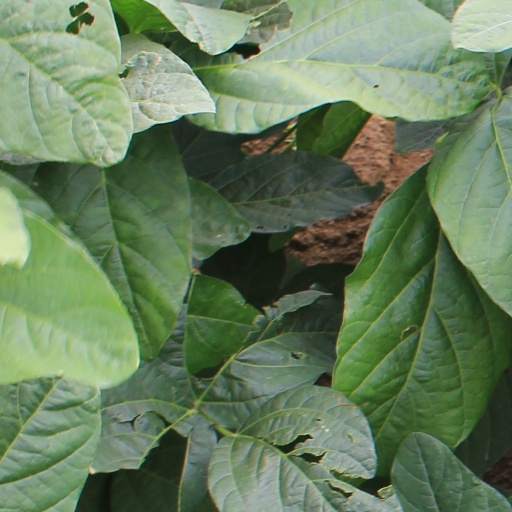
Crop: soybean